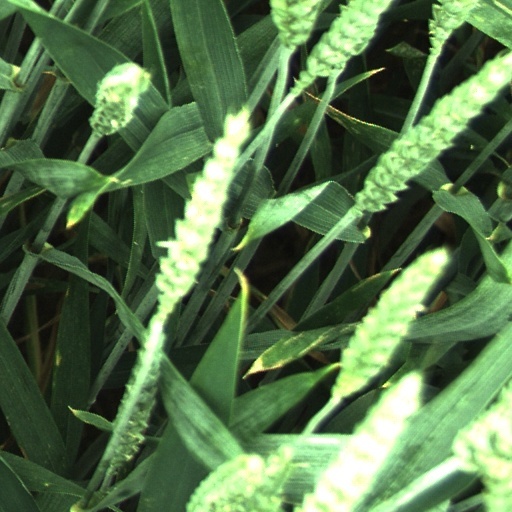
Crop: wheat